Sanctuary of Our Lady of Lourdes

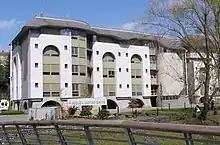
The Accueil Notre Dame

The open space in front of the Rosary Basilica is known as "Rosary Square". The entrances to the Upper Basilica and its crypt, both of which are built on top of the Massabielle rock, are far above ground level. To facilitate access, two enormous ramps were constructed, which curve down either side of Rosary Square. The image of the entrance of the Rosary Basilica, flanked by the two ramps and surmounted by the spires of the Upper Basilica, has become one of the iconic symbols of Lourdes, and a stylised form of this image has been adopted by the sanctuary itself as its logo.